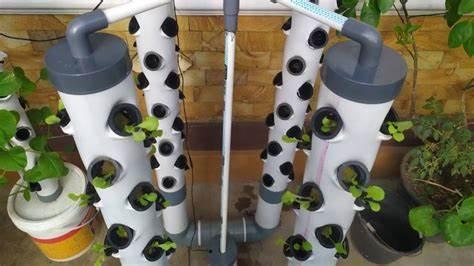
Miche ya mazao ikiwa inachipua kutoka kwenye matundu ya mabomba, ambapo ndani yake yana maji yaliyo na dawa pamoja na virutubisho vinavyosaidia mimea hiyo kukua.